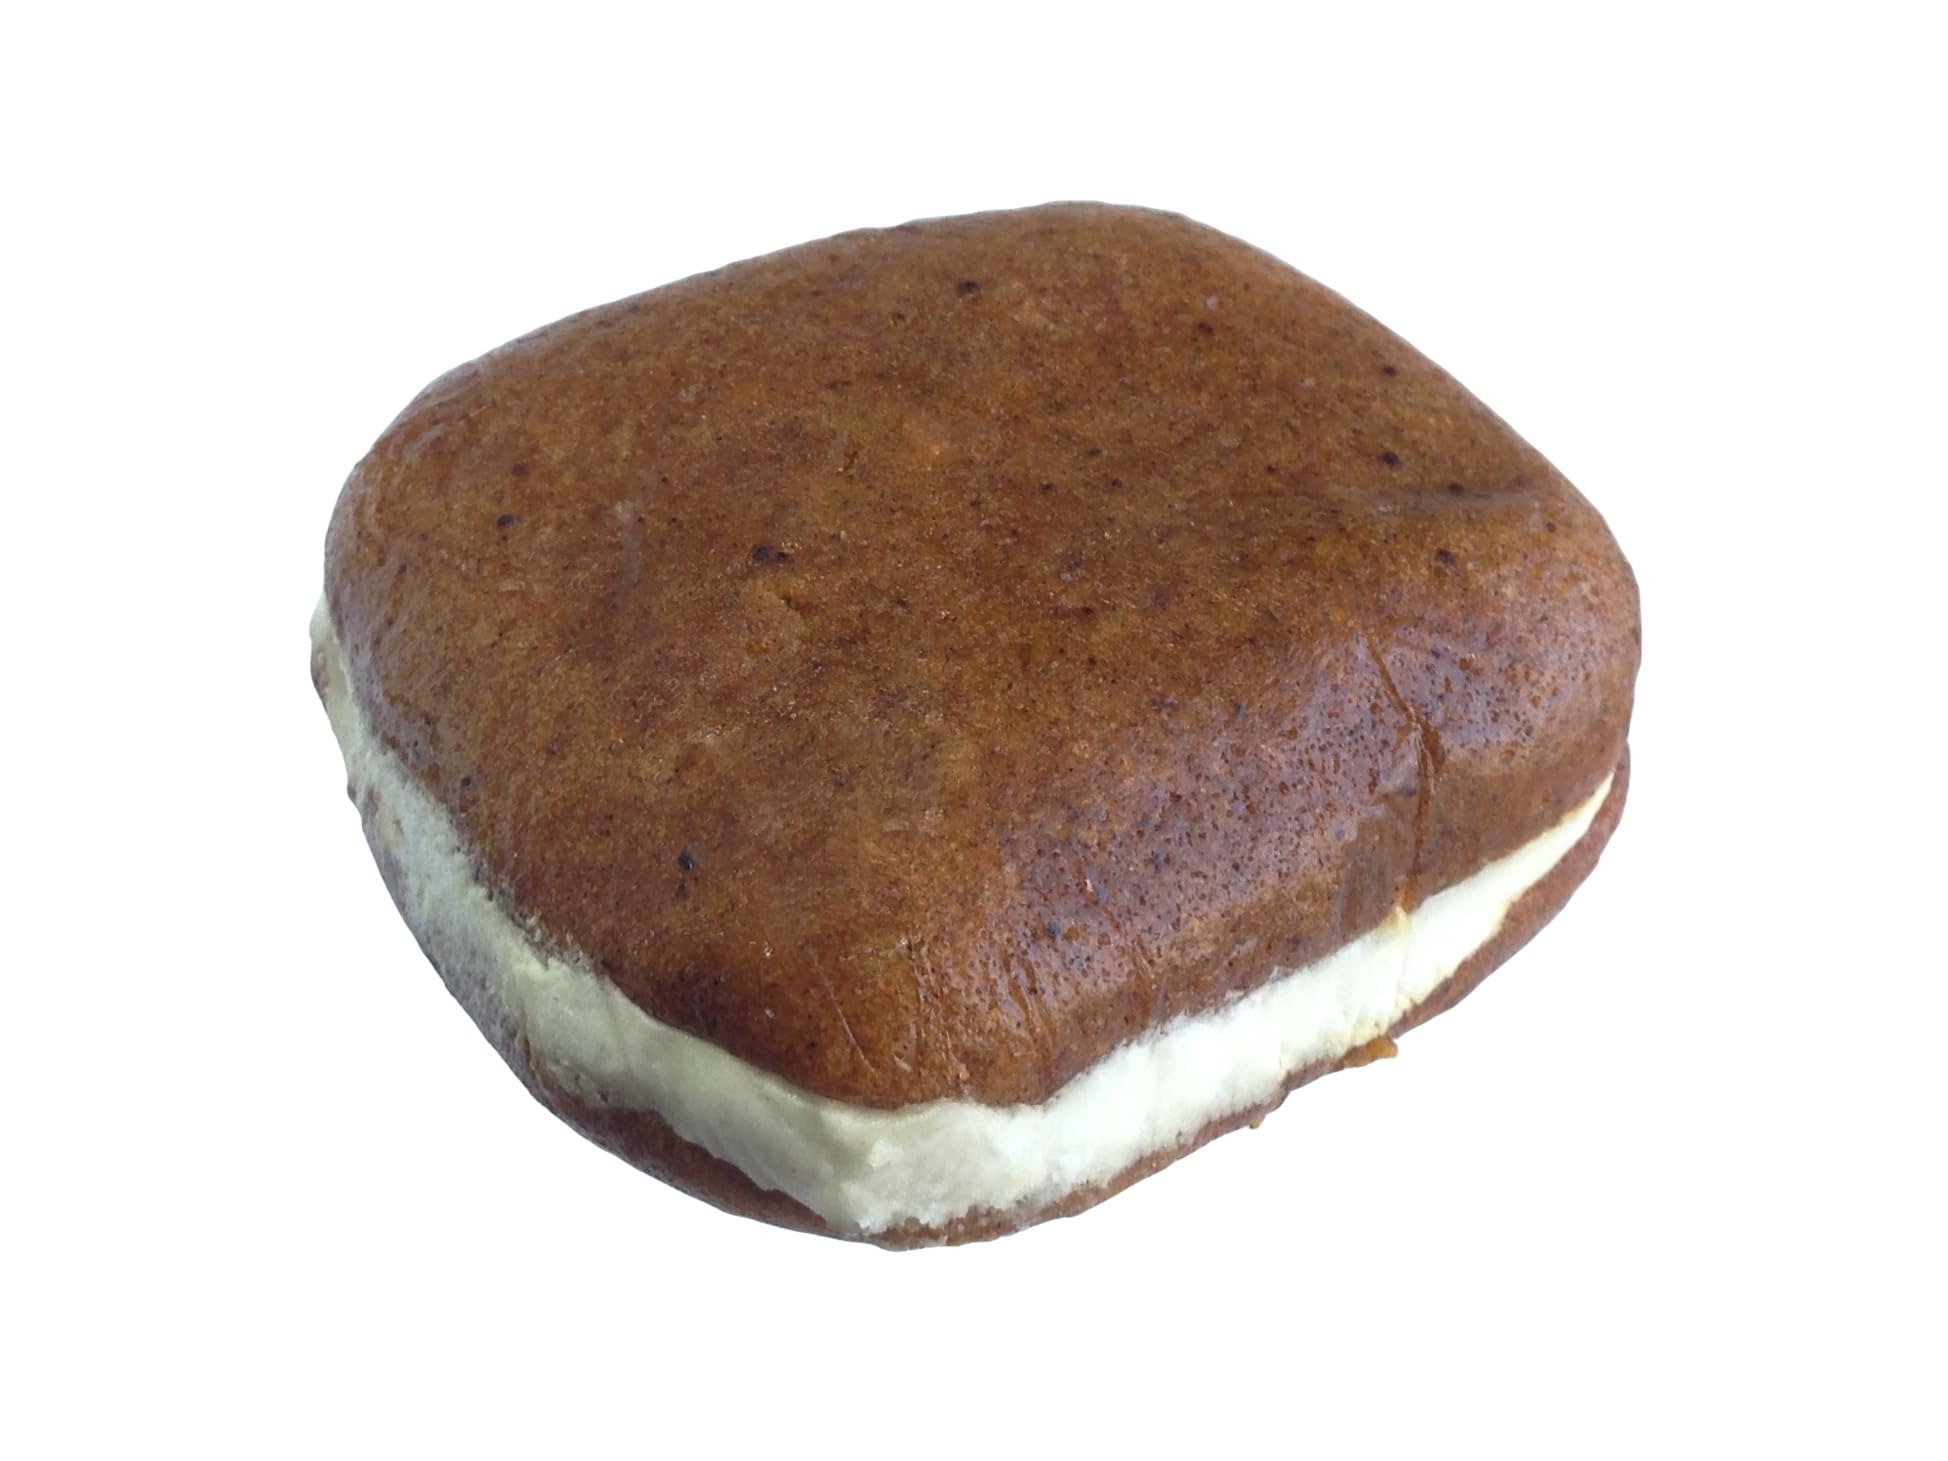
Item Name: KauffmanTreats Fresh-Baked Whoopie Pies (Gobs) by Bird-In-Hand Bake Shop in Amish Country, Pennsylvania - 12 Ct. Pumpkin
Bullet Point 1: Made in the USA; Children love them - Wow your guests with the wonderful homemade flavor
Bullet Point 2: Individually wrapped and approximately 3" in diameter; Homemade by the famous Bird-in-Hand Bake Shop on Gibbons Road in Lancaster County, Pennsylvania
Bullet Point 3: Great for lunches, dinner desserts, and as a quick pick-me-up snack
Bullet Point 4: Serving Suggestion: Serve with milk or a freshly brewed hot coffee - yum!
Bullet Point 5: Packed in a bakery-style white box of heavy cardboard for excellent crush protection during shipping
Product Description: These scrumptious, homemade, Amish-style Whoopie Pies are a hit for snack or dessert! These premium Whoopie Pies, sometimes called “gobs”, are approximately 2.75-3" in diameter and are homemade by the famous Bird-in-Hand Bake Shop on Gibbons Road outside the village of Bird-in-Hand, bringing you a Lancaster County favorite that you now can enjoy in your own dining room! They are made with sweet cream sandwiched between two soft cake layers and are “round-ish”, meaning mostly round in shape but, because they are homemade, some have slightly squared corners. Packed in a strong, white, bakery-style box for crush protection during transit.
Value: 12.0
Unit: Count

Price: 42.99